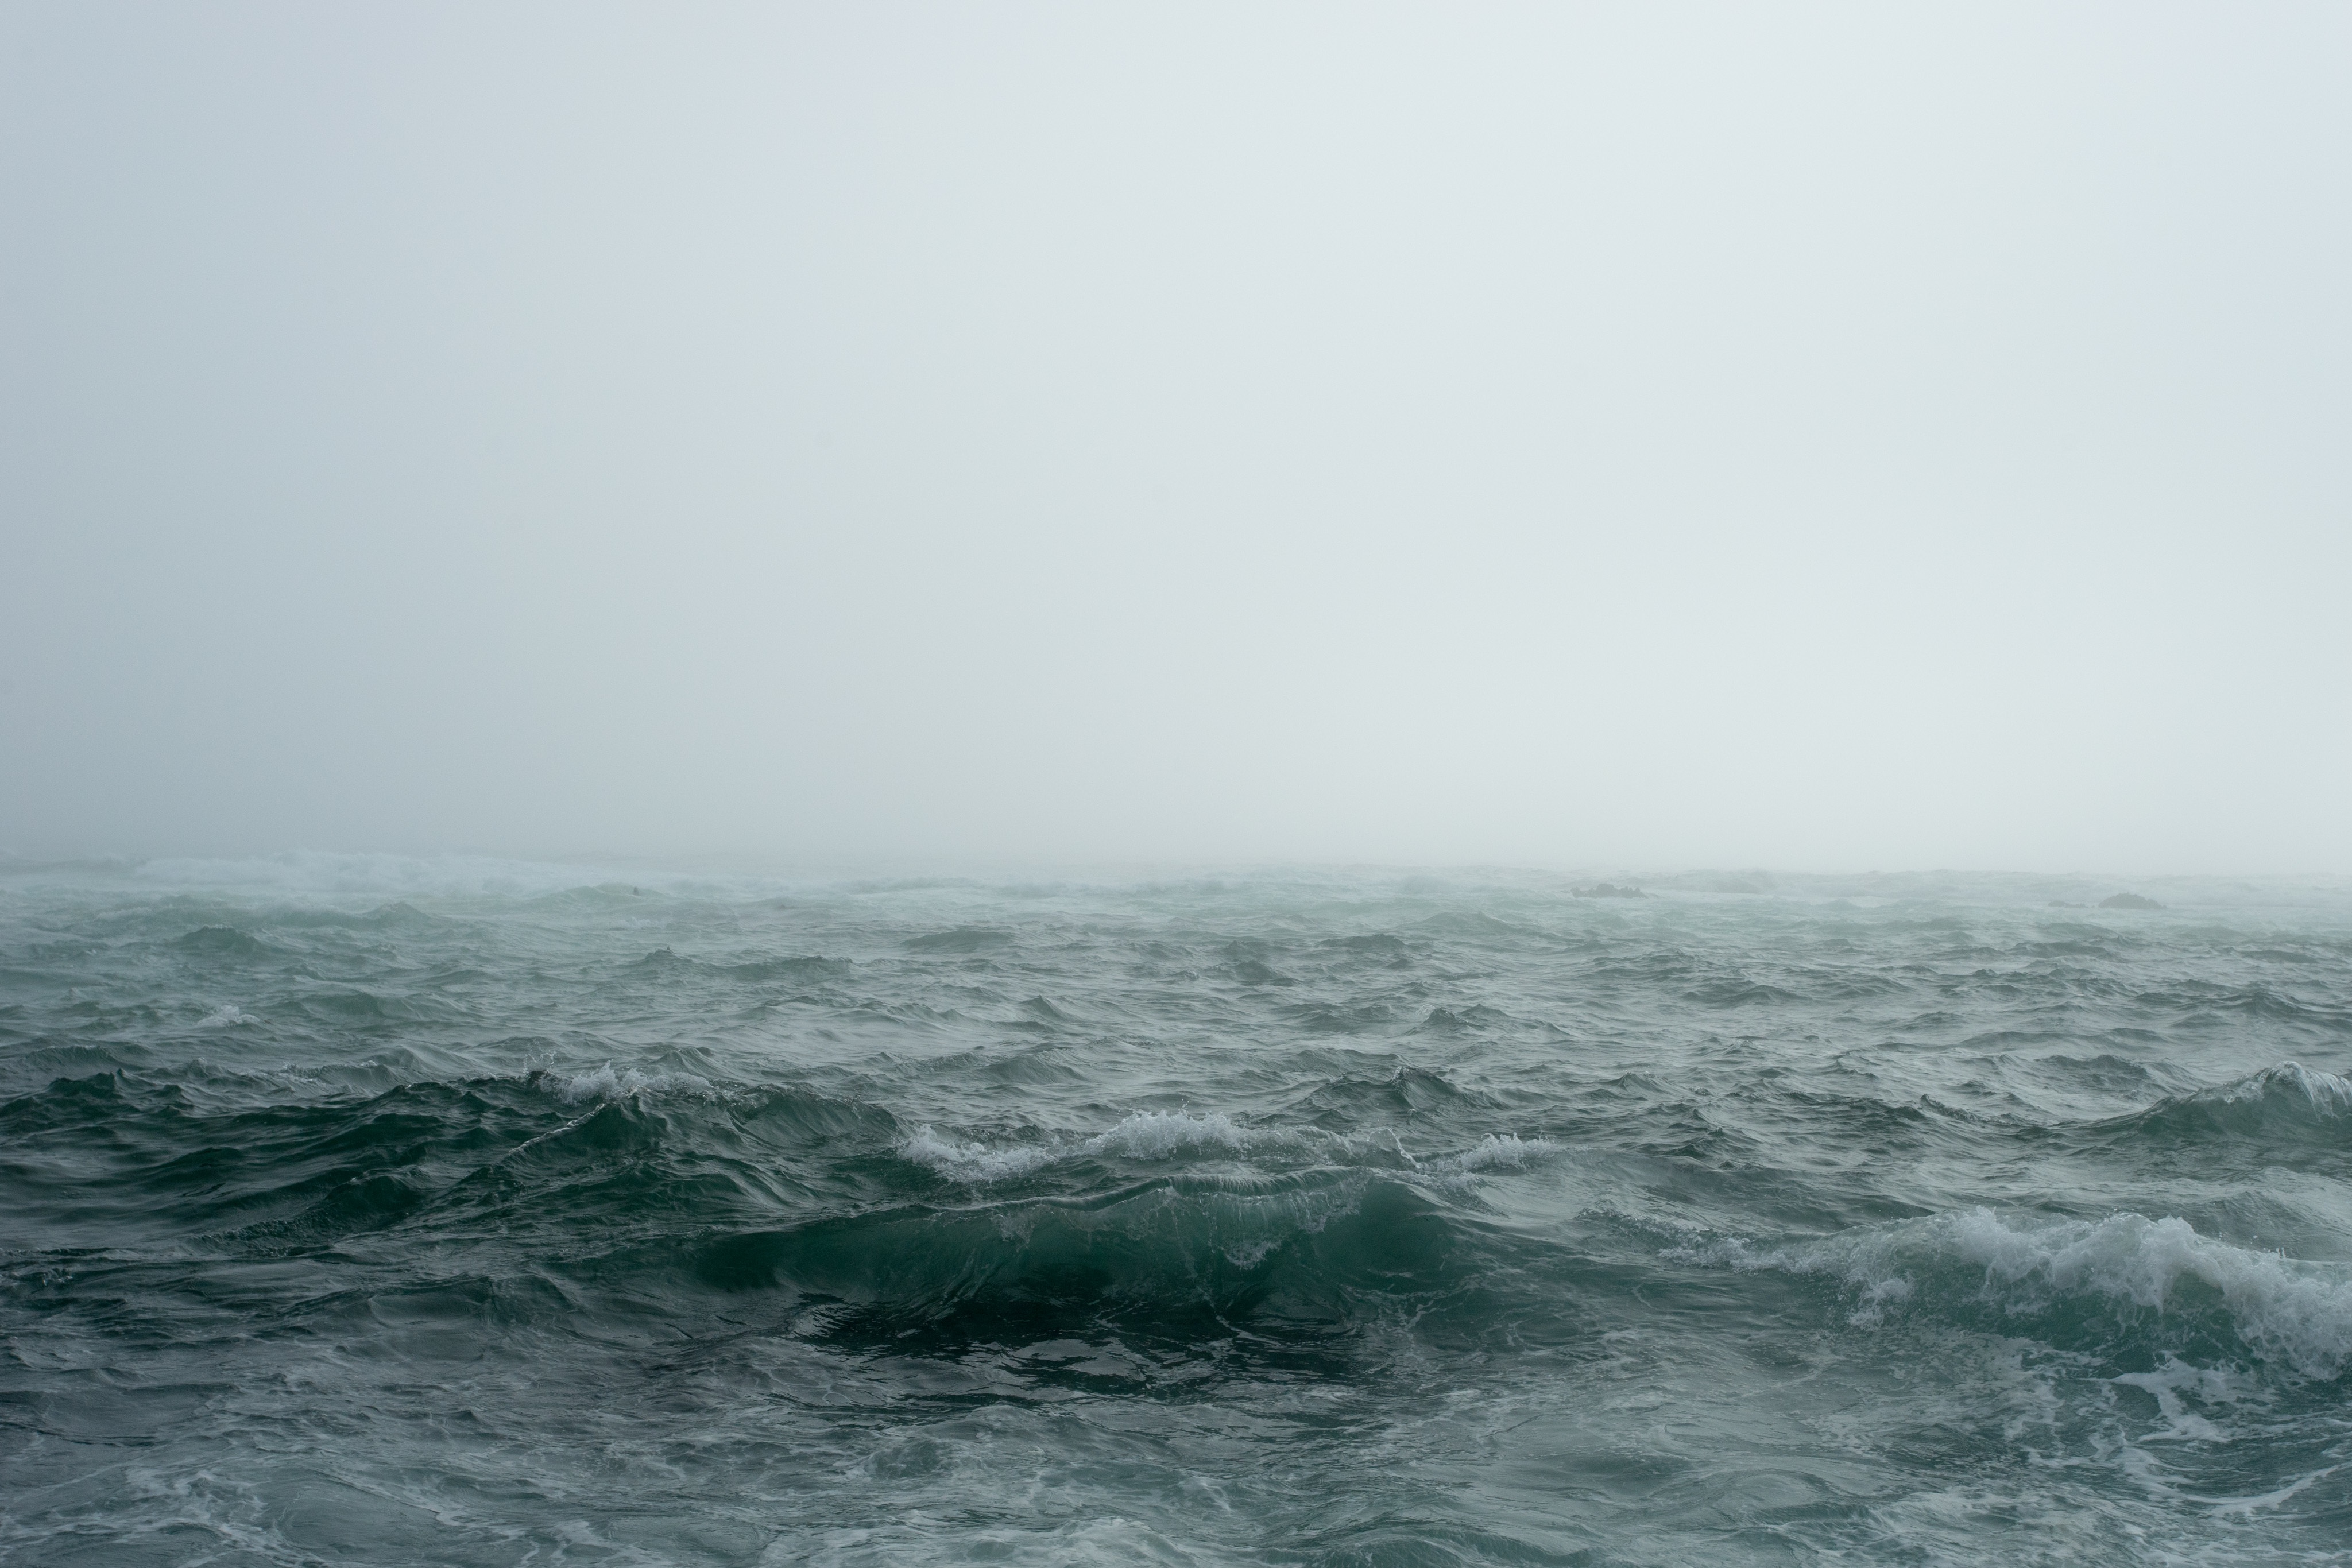
sea, coast, water, ocean, horizon, fog, shore, wave, wind, weather, wafe, atmospheric phenomenon, wind wave